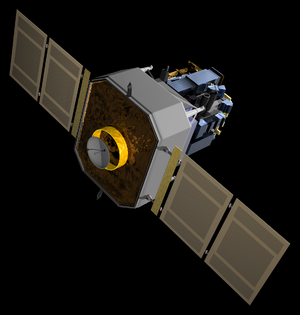
L'Observatoire solaire et héliosphérique, en anglais Solar and Heliospheric Observatory, en abrégé SoHO, est un observatoire solaire spatial placé en orbite autour du Soleil. Son objectif principal est l'étude de la structure interne du Soleil, des processus produisant le vent solaire et de la couronne solaire. Pour mener à bien sa mission, le satellite SoHO, d'une masse de 1,8 tonne, emporte 12 instruments permettant d'effectuer des observations à la fois in situ et à distance.
Cet article présente la liste des sondes spatiales envoyées vers les objets du système solaire, y compris celles qui ont échoué. Les simples survols lors de manœuvres d'assistance gravitationnelle et les projets confirmés de futures missions sont également recensés, mais pas les projets de missions spatiales annulés ou non confirmés.